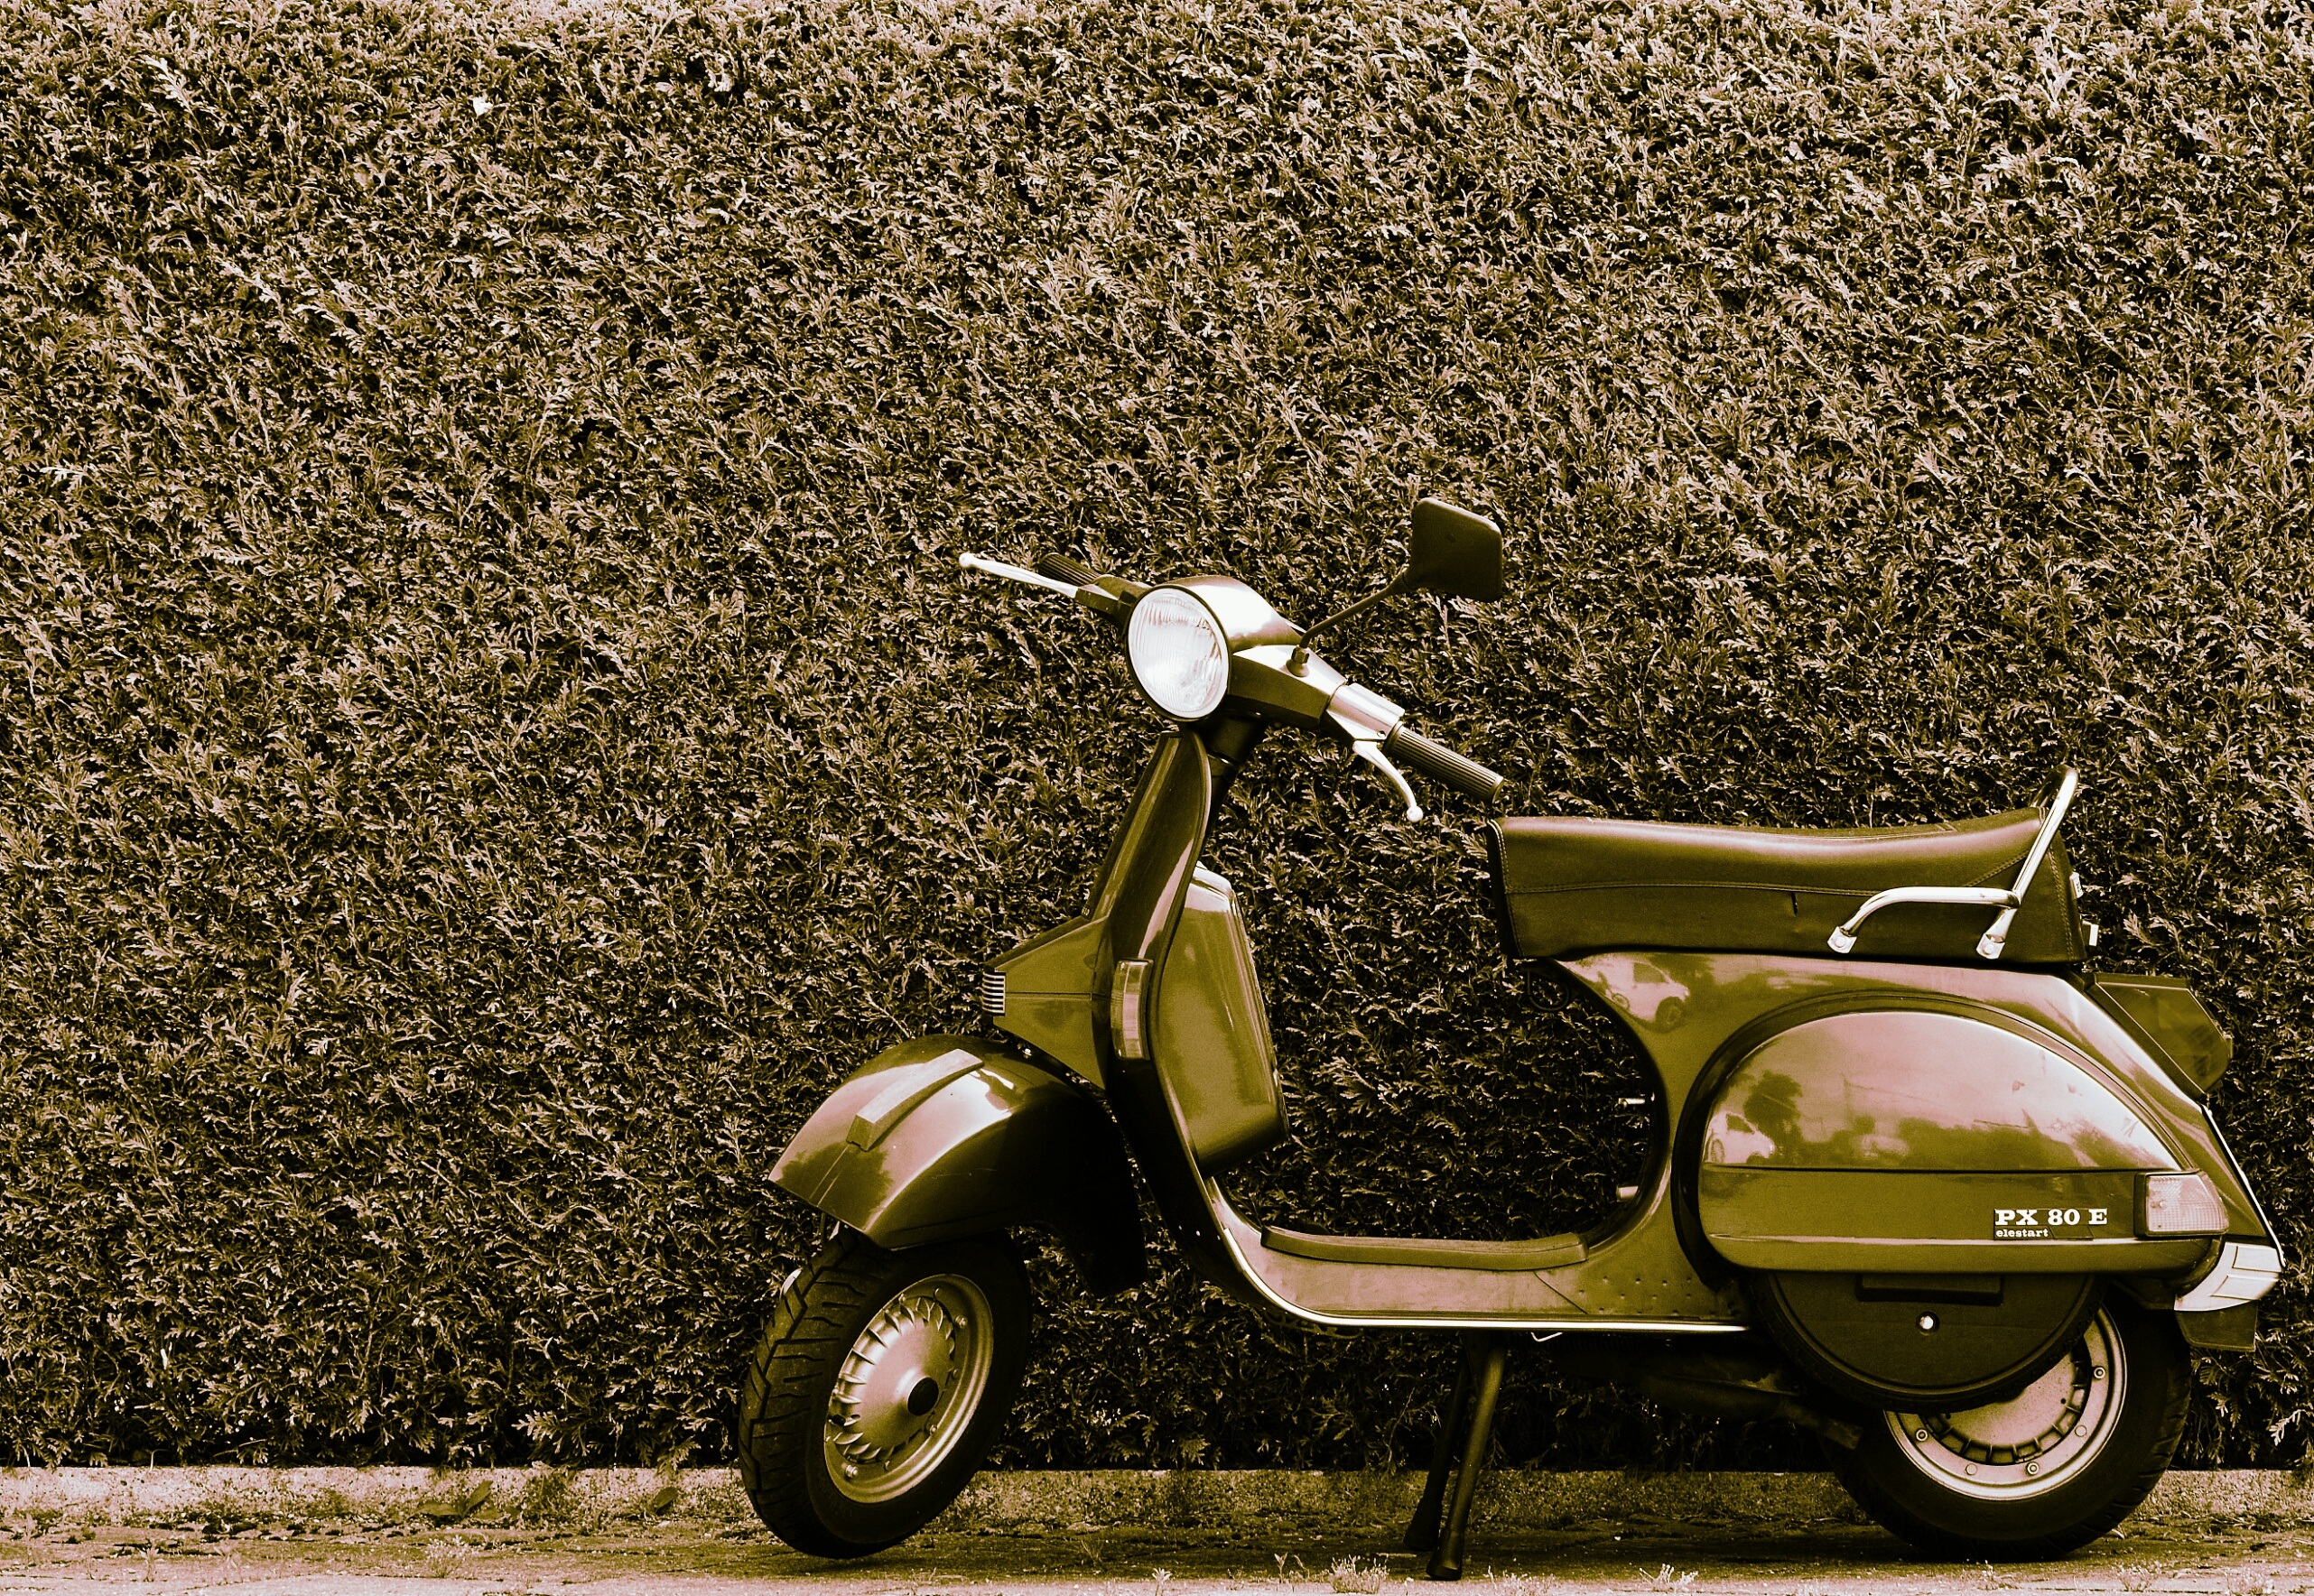
technology, wheel, vehicle, motorcycle, drive, motor scooter, moped, scooter, motor, vespa, roller, cult, flitzer